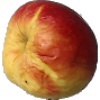
Label: red_yellow_apple